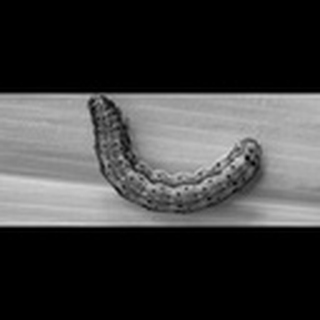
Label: cotton_army_worm